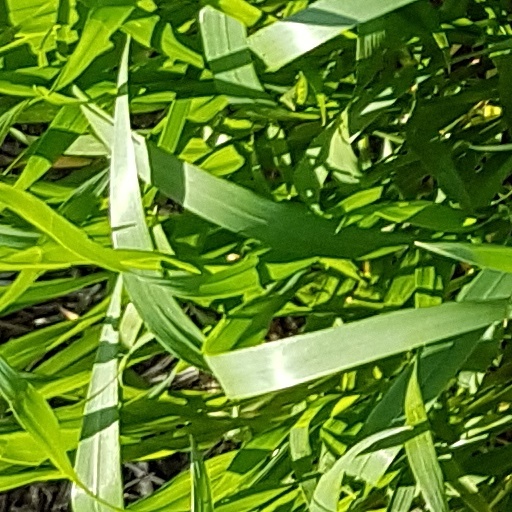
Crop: wheat